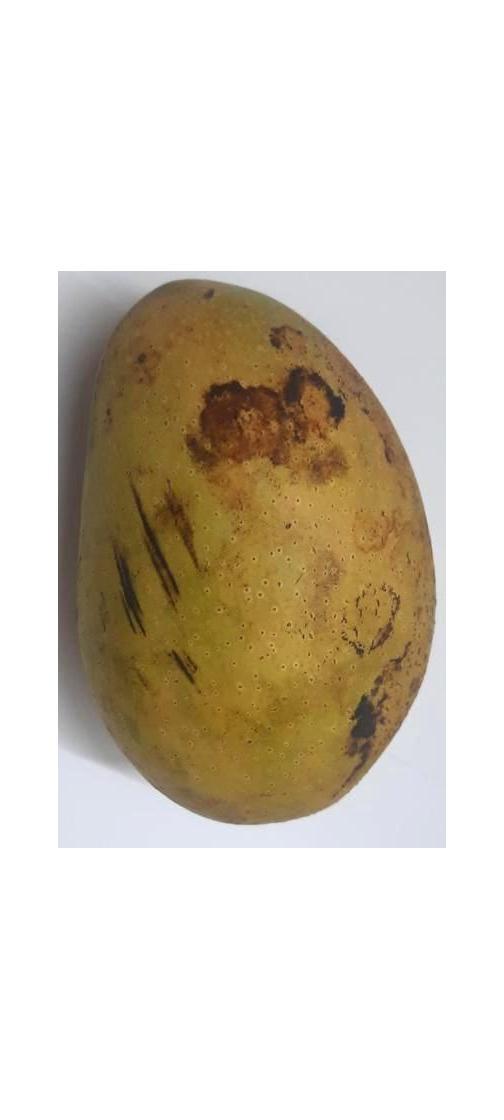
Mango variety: Ashshina Classic